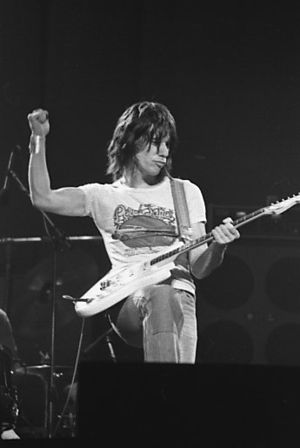
Jeff Beck
Geoffrey Arnold "Jeff" Beck Engelsk rock guitarist. Spillede bl.a i The Yardbirds hvor han afløste Eric Clapton. Han blev optaget i The Rock and Roll Hall of Fame i 2009.